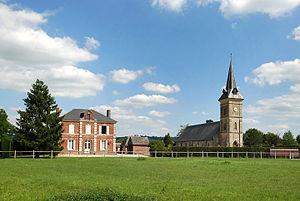
Monteille (Calvados)
Monteille est une ancienne commune française située dans le département du Calvados en région Normandie, peuplée de 152 habitants.